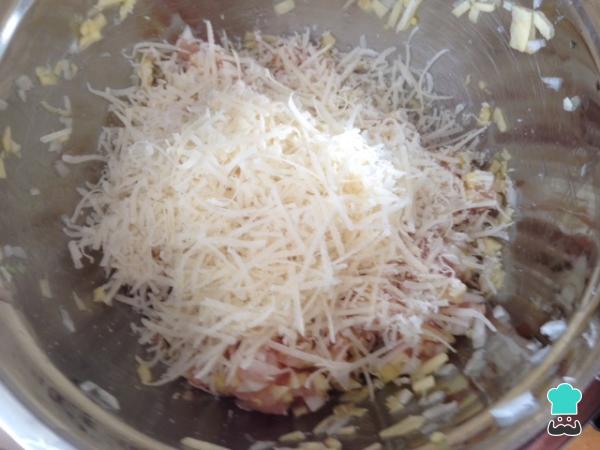
Rallamos el queso parmesano y lo mezclamos con el resto de ingredientes hasta formar una masa consistente. El queso parmesano le da un toque muy especial a estas croquetas pero si lo preferís, podéis cambiarlo por otro tipo de queso semicurado o curado.